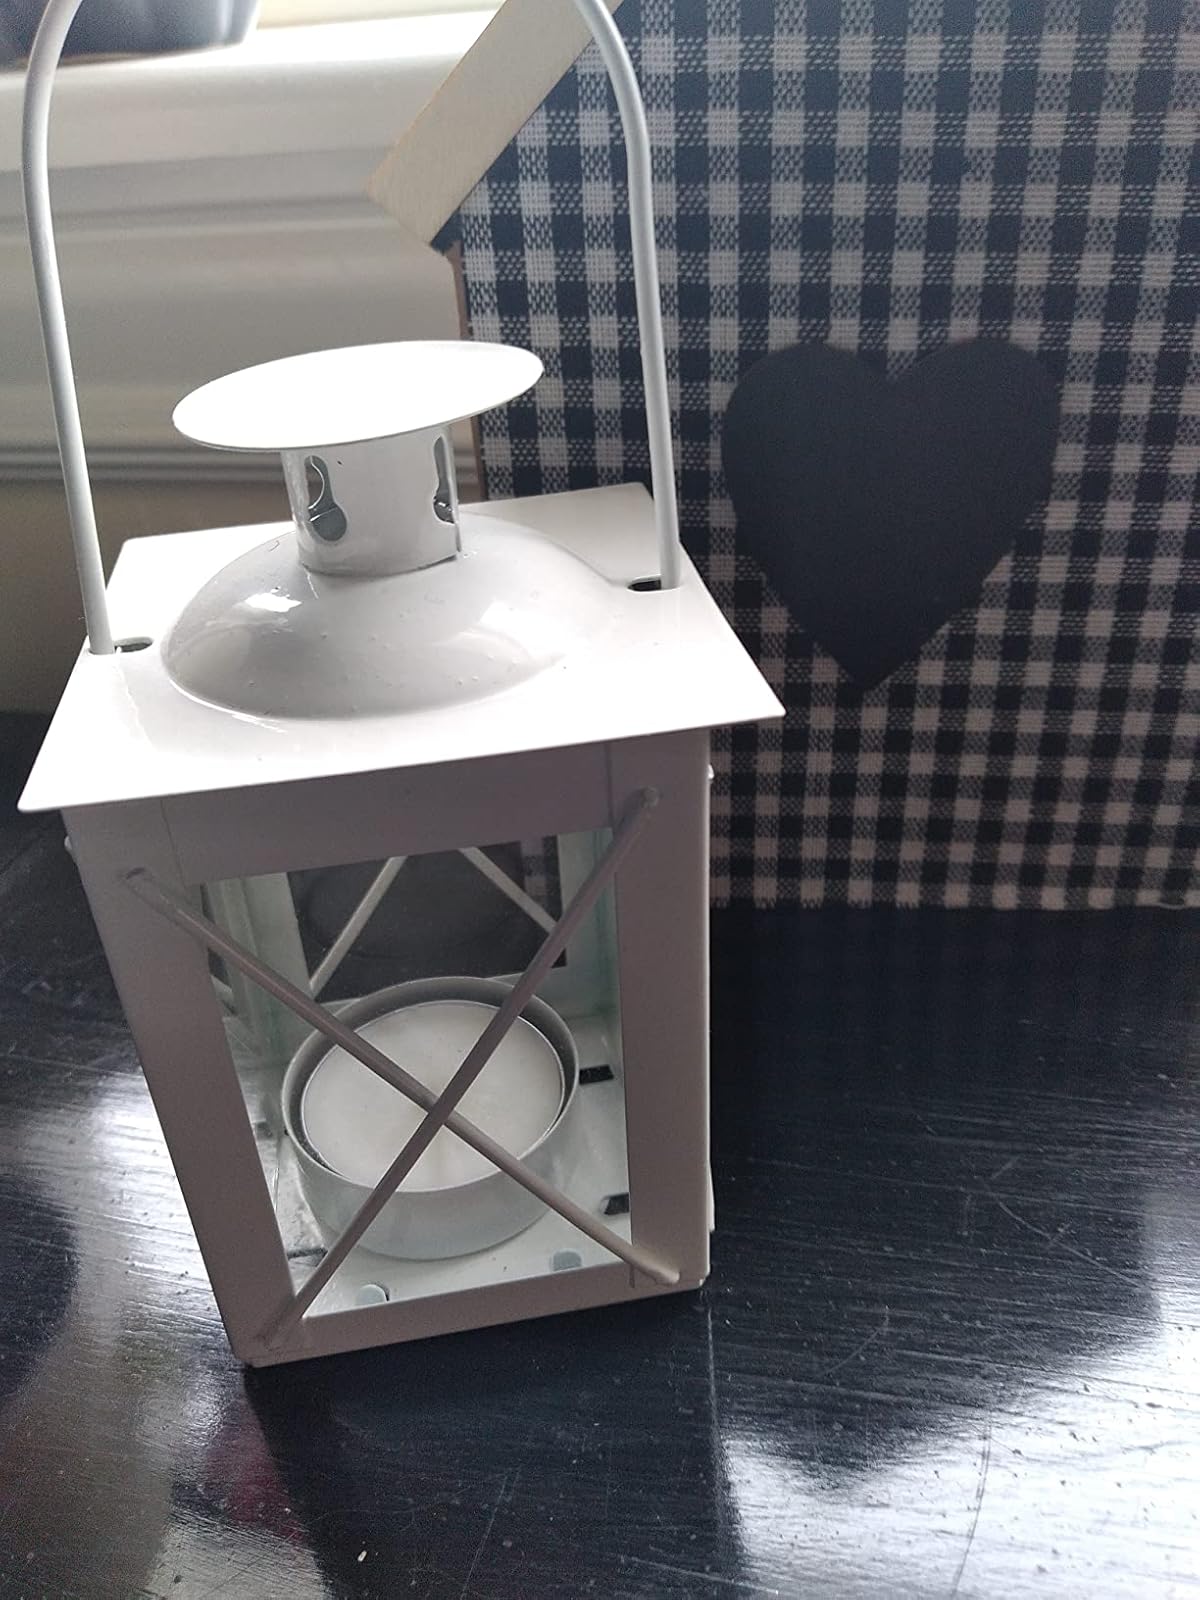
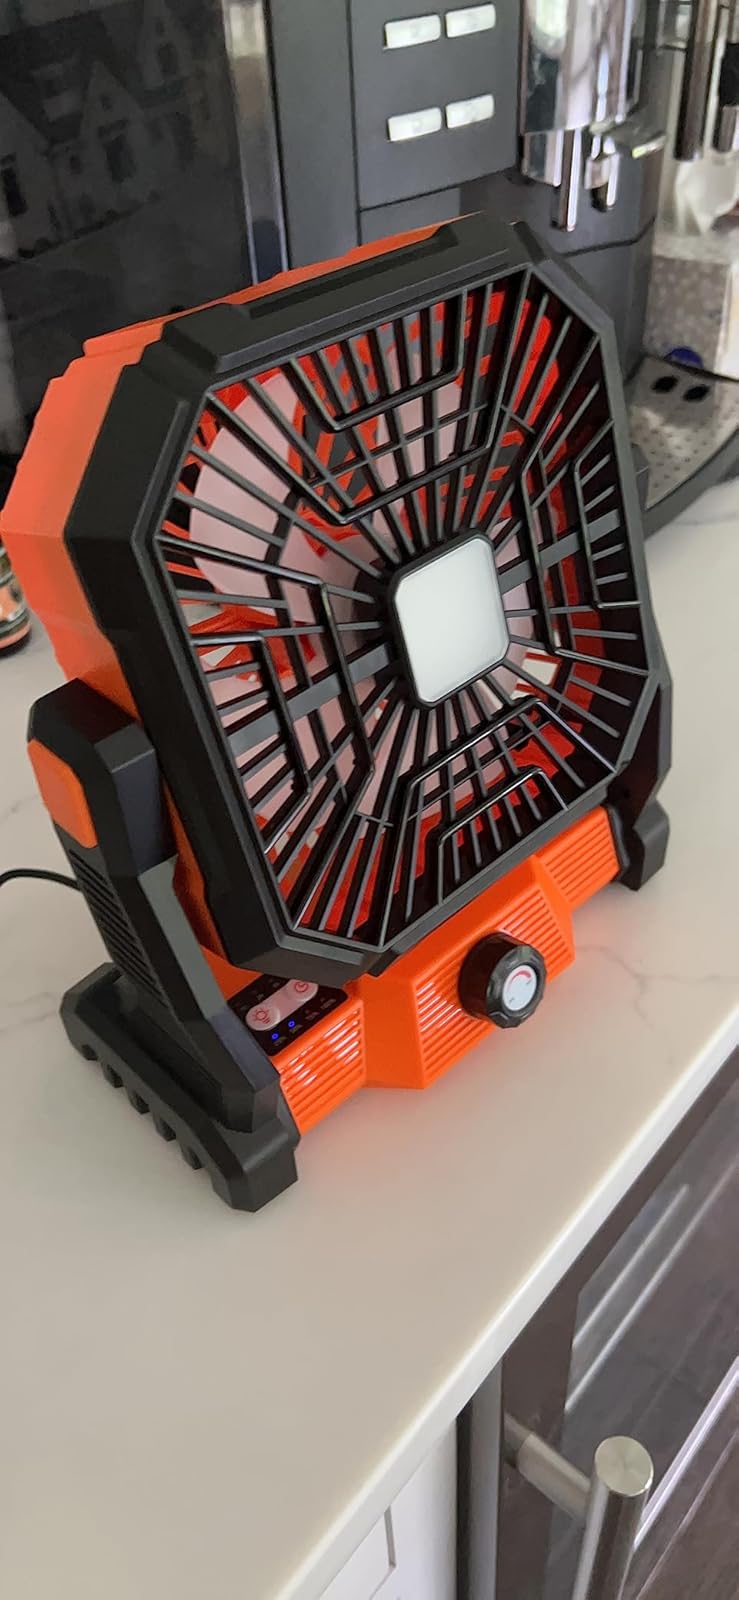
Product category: lantern
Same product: no